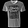
Label: T - shirt / top